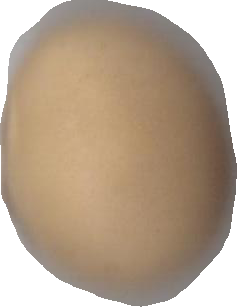
Variety: Grobogan